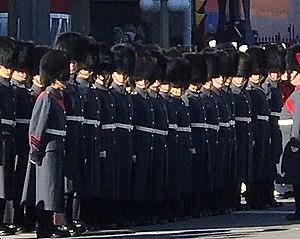
Cérémonie militaire pour le jour du Souvenir 2017 au Monument commémoratif de guerre du Canada à Ottawa